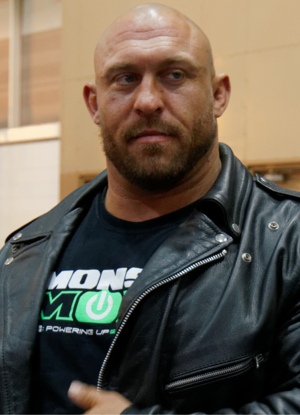
Ryback Allen Reeves est un catcheur américain. Il est connu pour avoir travaillé à la World Wrestling Entertainment de 2004 à 2016.